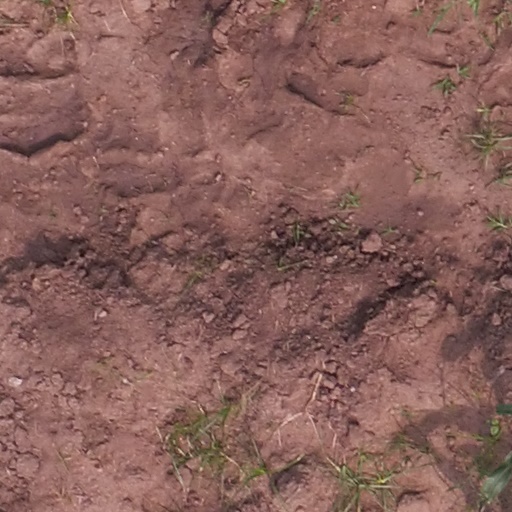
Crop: maize; corn